Dyrosauridae

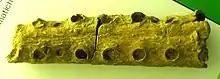
Jaw fragment

Dyrosaurs have a snout to skull length of about 68% and the genus "Rhabdognathus" and "Atlantosuchus", "Dyrosaurus" and "Arambourgisuchus" have the largest snout proportions of all dyrosaurids. Snout length was previously used it to establish dyrosaurid relationships, while considering the lengthening of the snout to be a ‘more evolved’ character. This was not congruent with Jouve's conclusion which was that the longest snout is actually the primitive condition so the shorter or longer snout appears independently at least four times in dyrosaurid evolution.